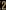
Number: 2